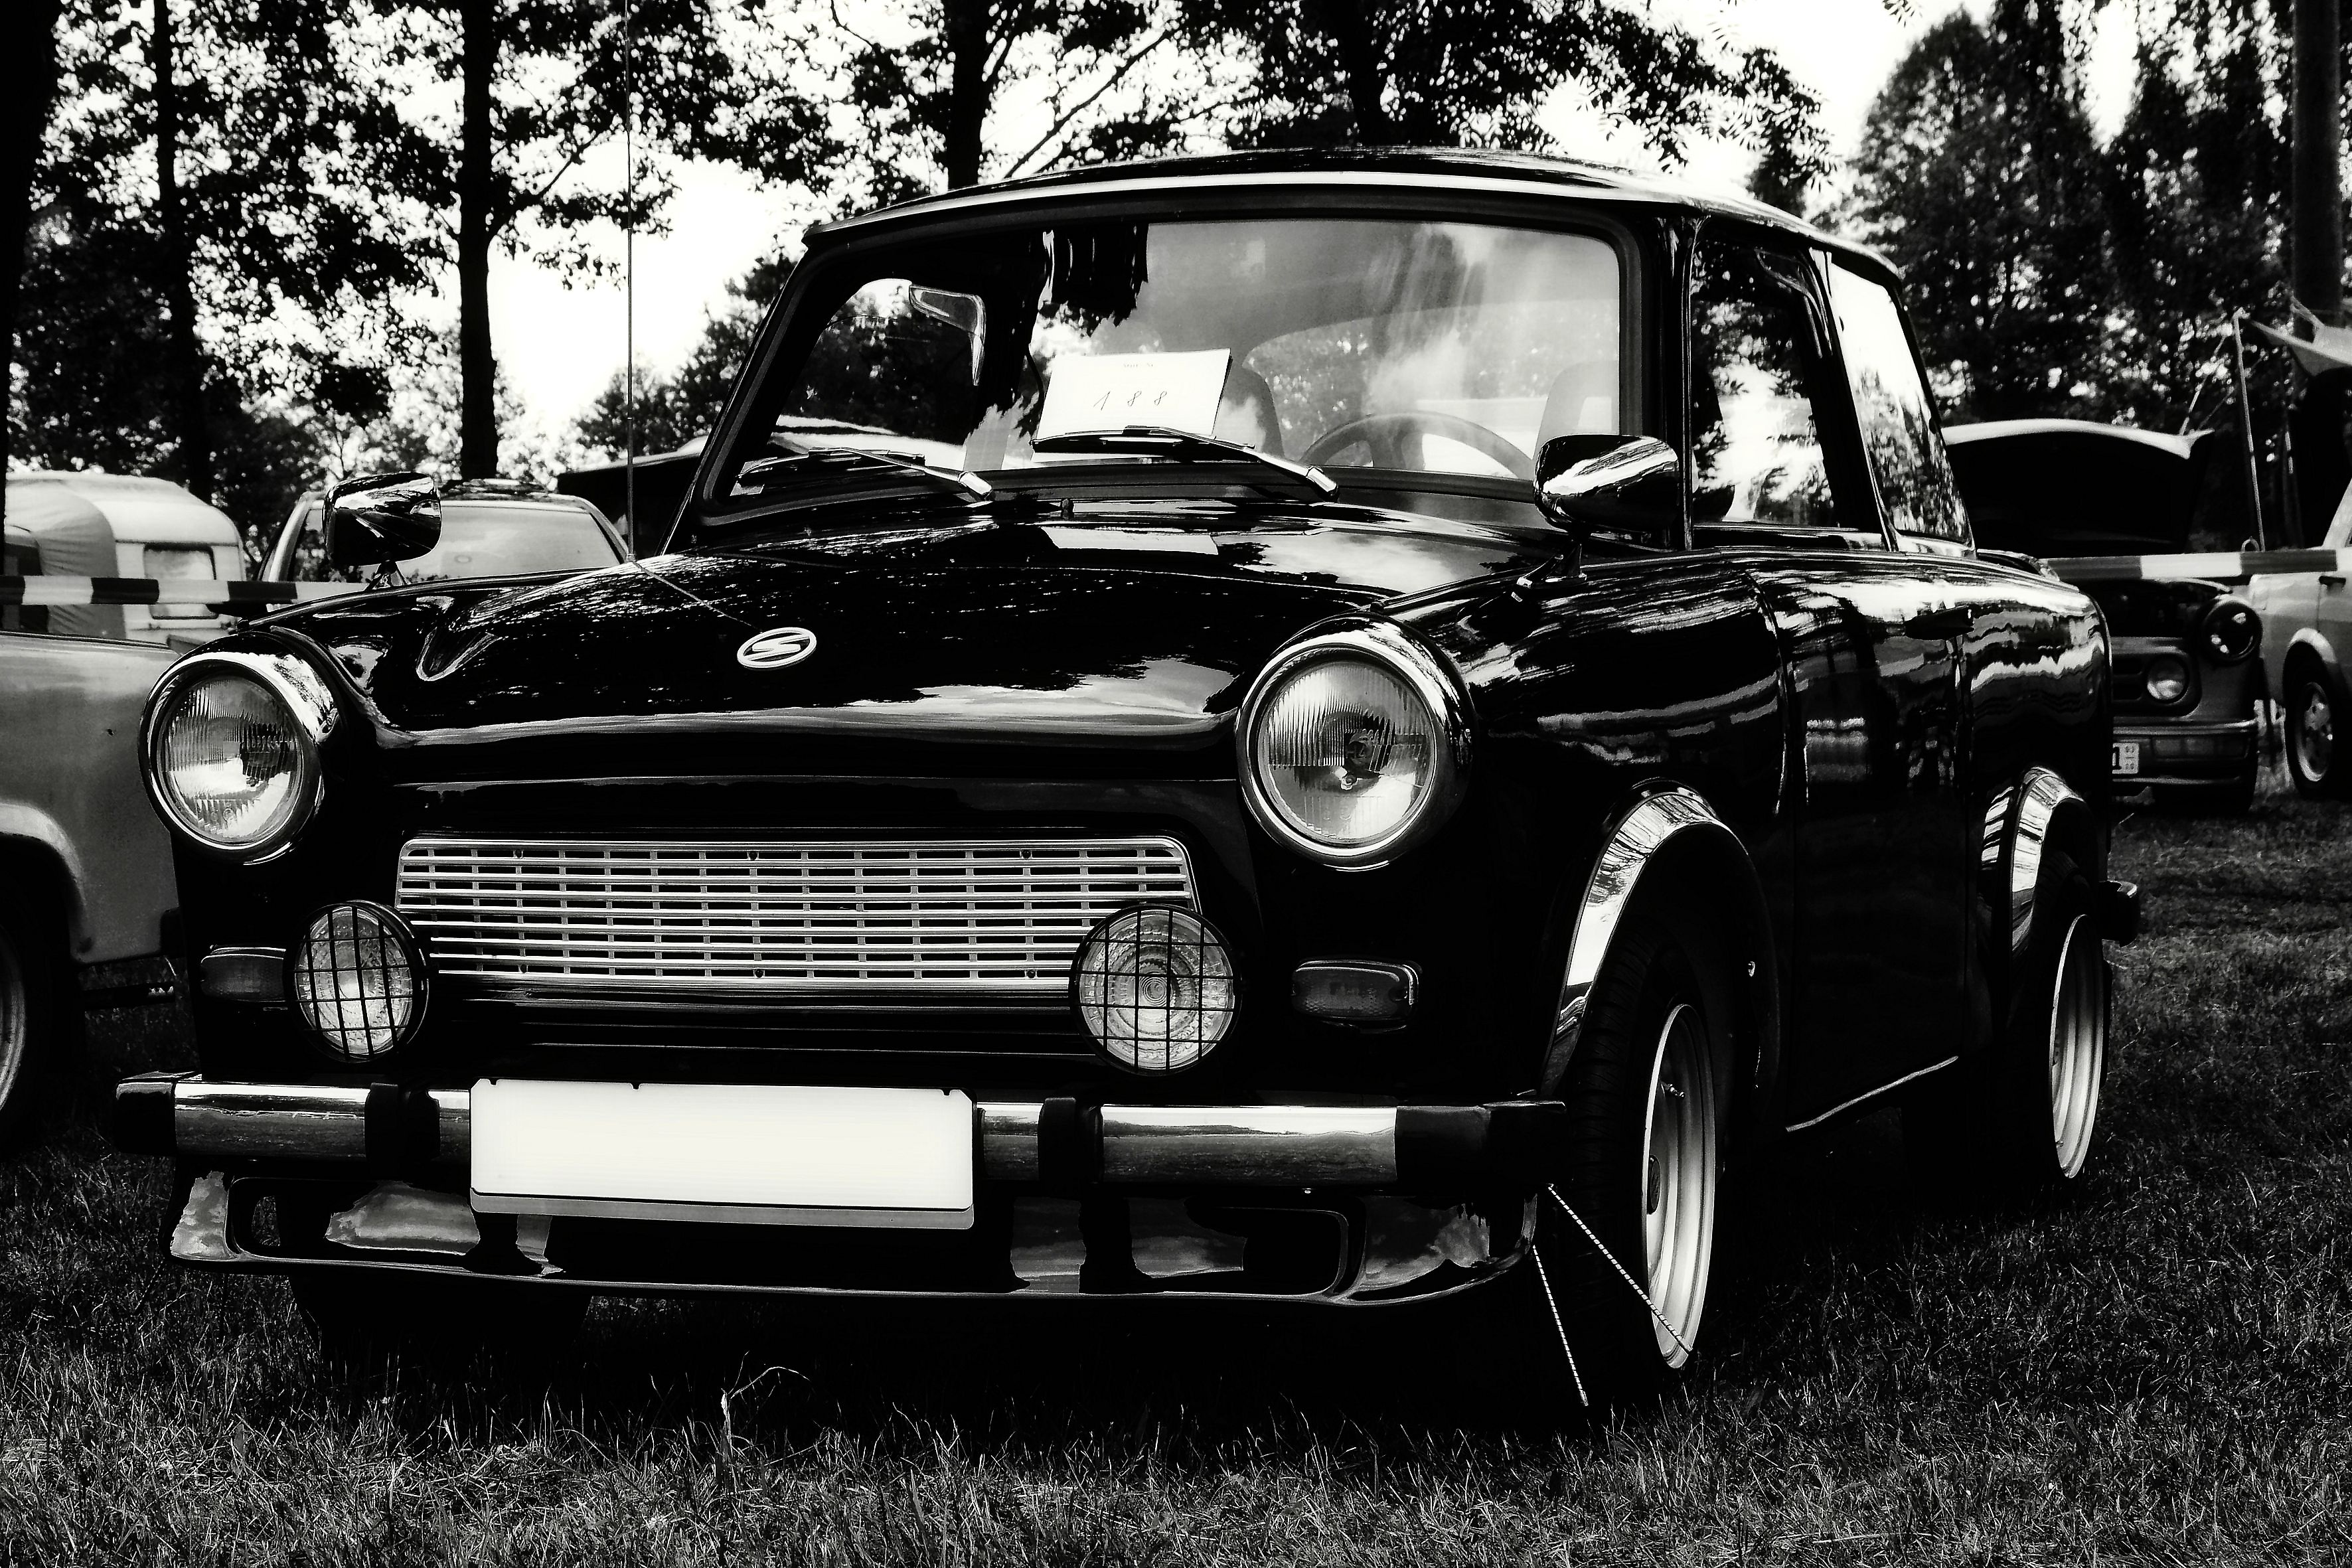
black and white, car, old, vehicle, auto, satellite, motor vehicle, vintage car, sedan, oldtimer, convertible, historically, ddr, trabi, antique car, east germany, land vehicle, automobile make, automotive exterior, compact car, automotive design, luxury vehicle